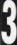
Number: 3